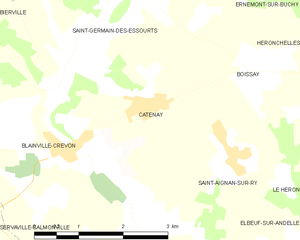
Carte des communes françaises Catenay